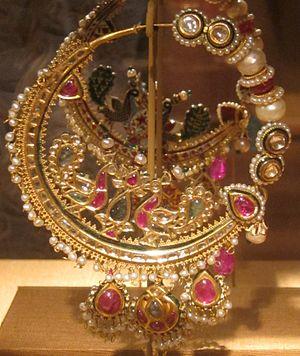
Le piercing nasal désigne un ensemble de piercings situés au niveau du nez. On distingue en général trois régions principales pour ce piercing: la narine, le septum nasal, et l'os propre du nez, le piercing de la narine étant aujourd'hui beaucoup plus commun que les deux autres. Contrairement à de nombreux piercings, le piercing nasal appartient à une ancienne tradition d'origine asiatique et encore pratiquée aujourd'hui. Un peu après les boucles d'oreille et le piercing au nombril, le piercing nasal est l'un des piercings les plus portés aujourd'hui à travers le monde.